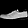
Label: Sneaker